Jim Johnsen

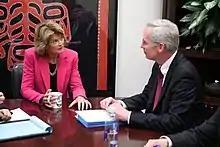
Johnsen meeting with Senator Lisa Murkowski in 2020.

Johnsen was appointed the president of the University of Alaska system on July 28, 2015. As the system president, his priorities included a systemwide Title IX compliance effort, remedying UA's historic land grant deficit, restructuring of academic programs and administrative services of the university to increase student success and reduce cost, aligning with Alaska's primary and secondary education sectors, and a systemwide push to achieve the State of Alaska's goal for 65 percent of Alaska's working age population to have a post-secondary degree or certificate of value by 2025.